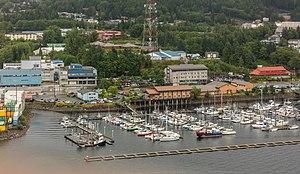
Ketchikan est une ville de l'État de l'Alaska, aux États-Unis, siège du borough de Ketchikan Gateway. Ketchikan constitue le carrefour principal de la moitié sud de l'Alaska du Sud-Est.